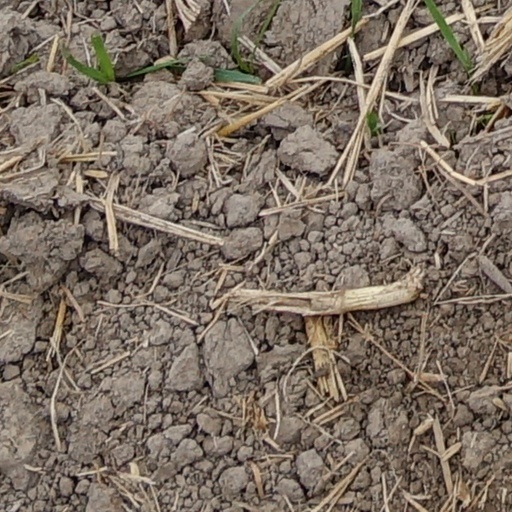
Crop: wheat